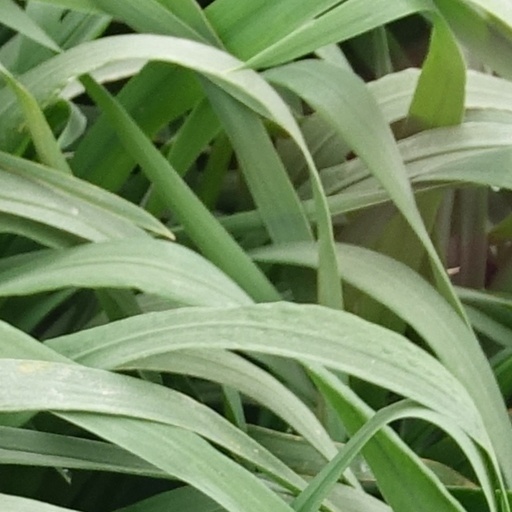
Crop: wheat